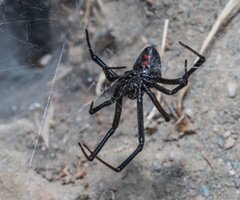
Species: Lactrodectus_hesperus